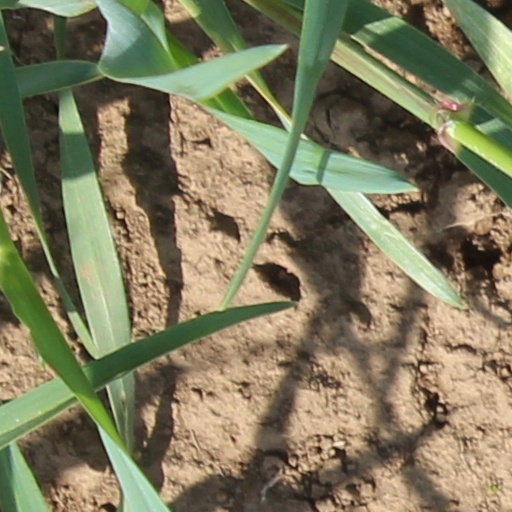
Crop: wheat